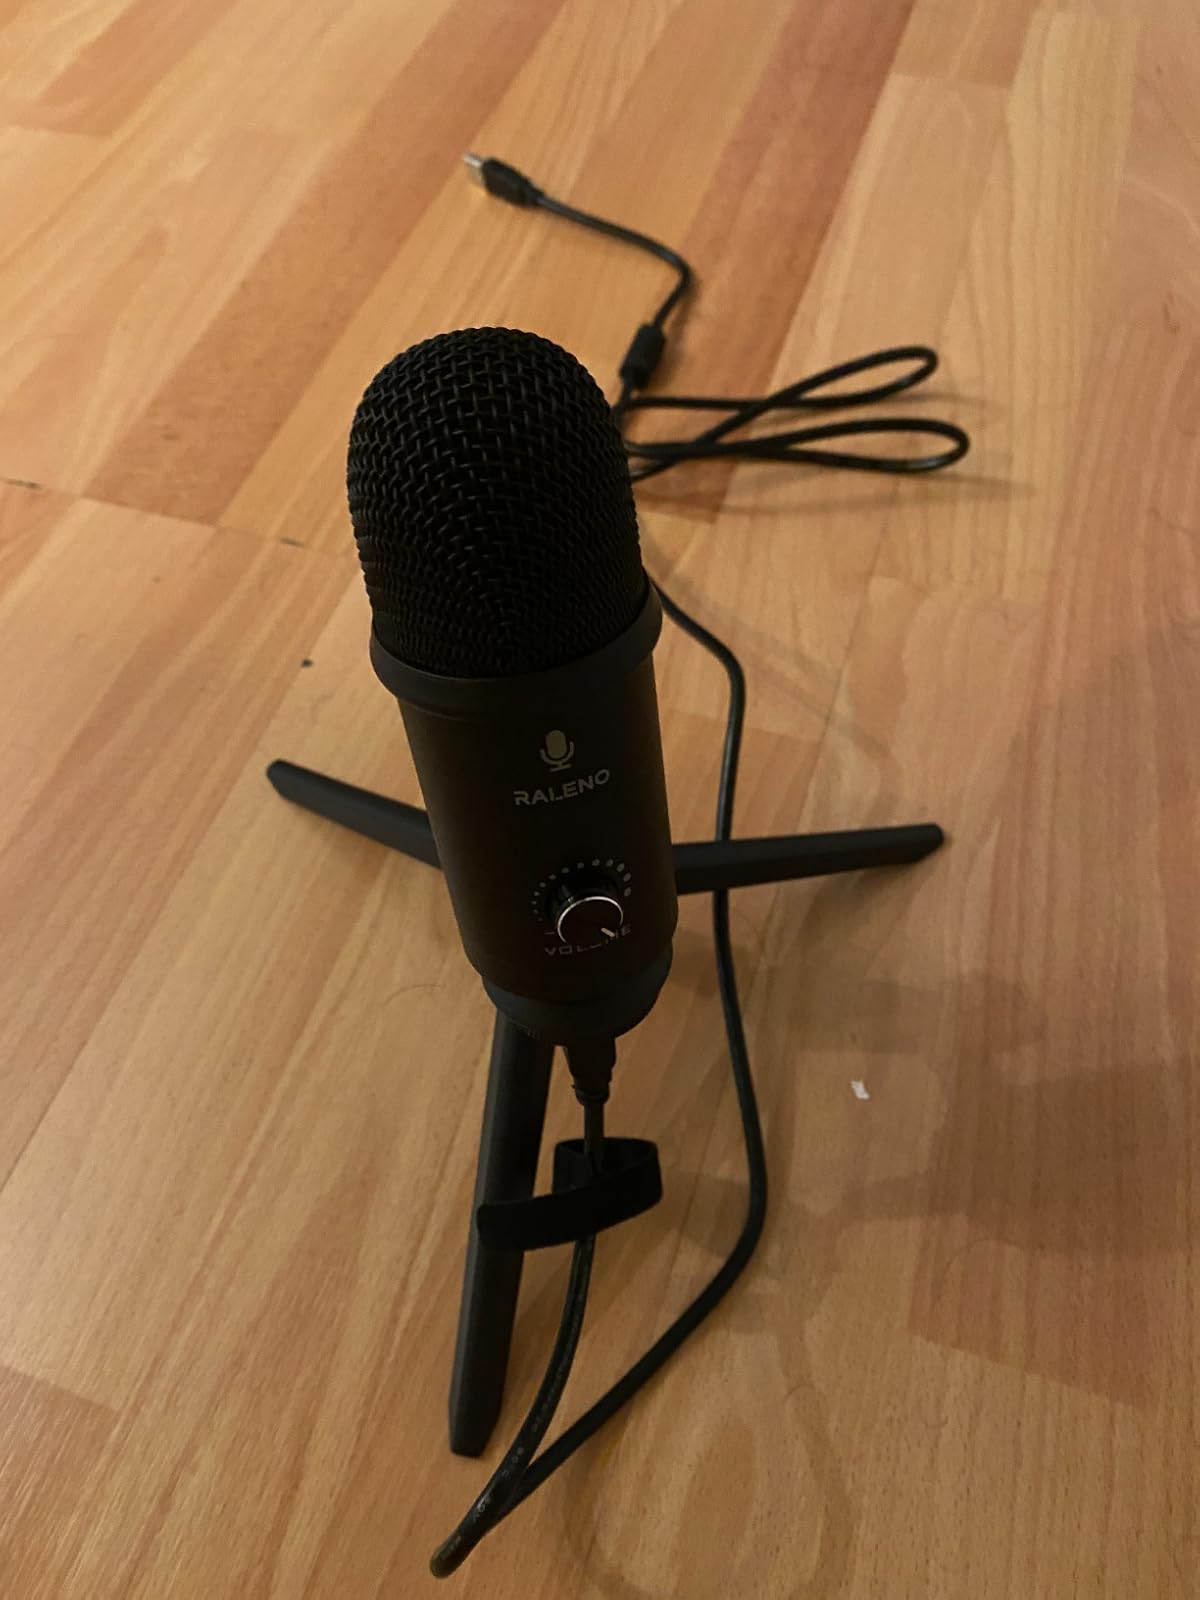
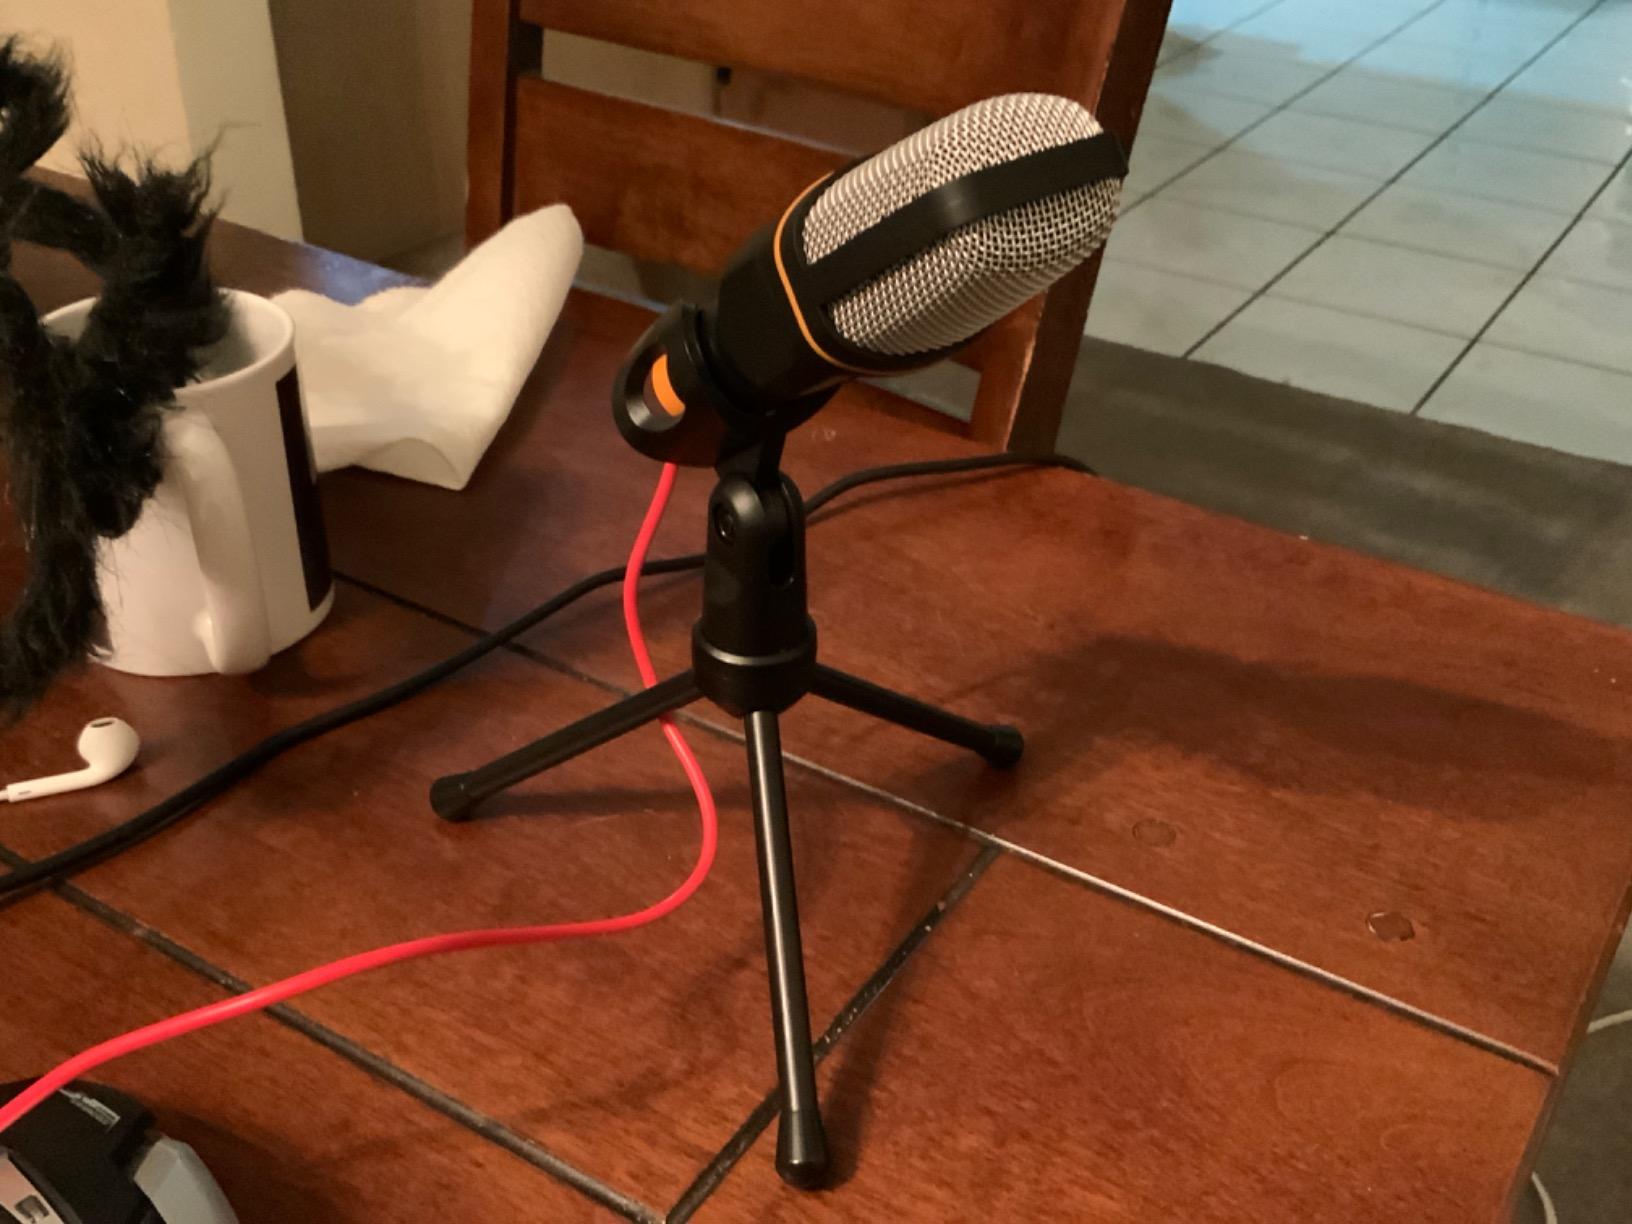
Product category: microphone
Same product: no